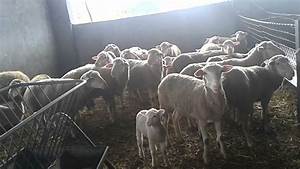
Label: sheep